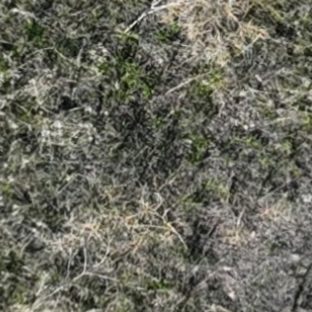
Month: october